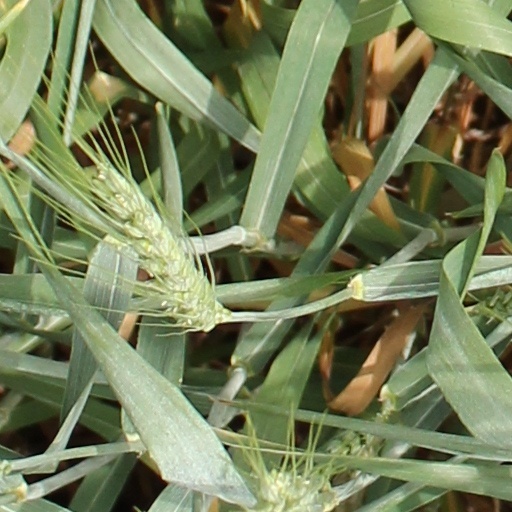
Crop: wheat